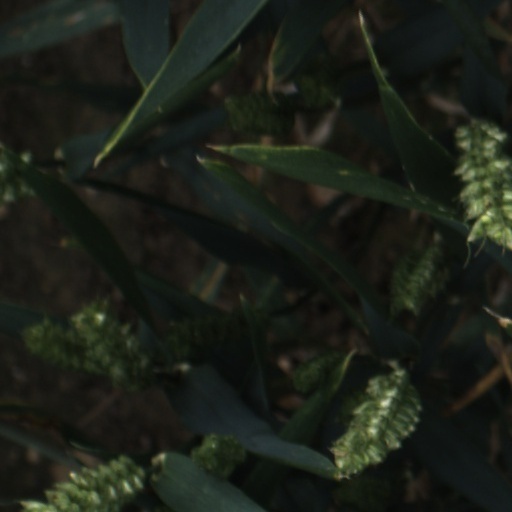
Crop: wheat